VIP (South Korean TV series)

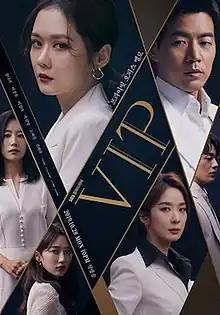
Promotional poster

VIP is a 2019 South Korean television series starring Jang Na-ra, Lee Sang-yoon, Lee Chung-ah, Kwak Sun-young, Pyo Ye-jin and Shin Jae-ha. It aired on SBS TV from October 28 to December 24, 2019, every Monday and Tuesday at 22:00 (KST) for 16 episodes.